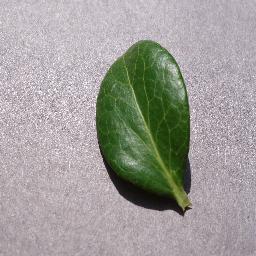
Label: Blueberry___healthy